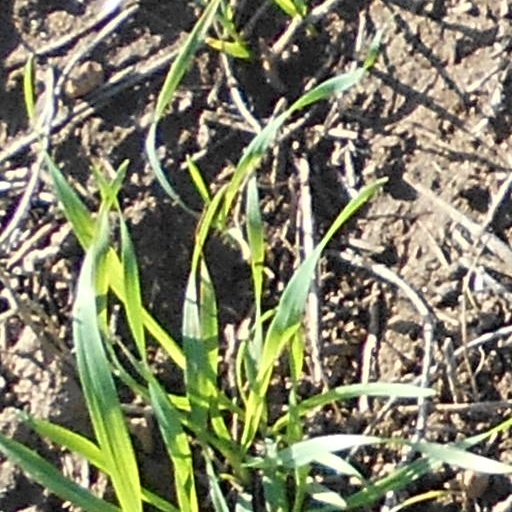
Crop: wheat